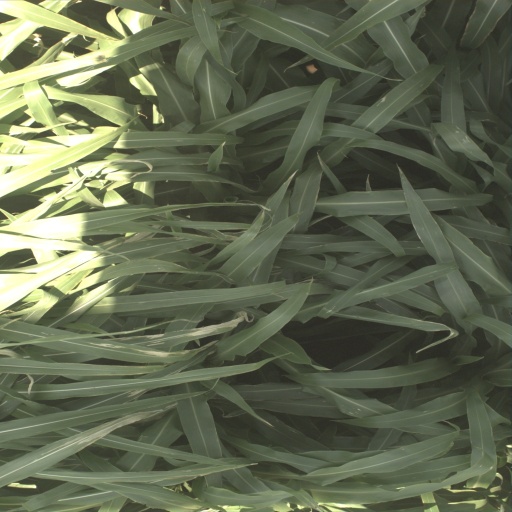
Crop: sorghum